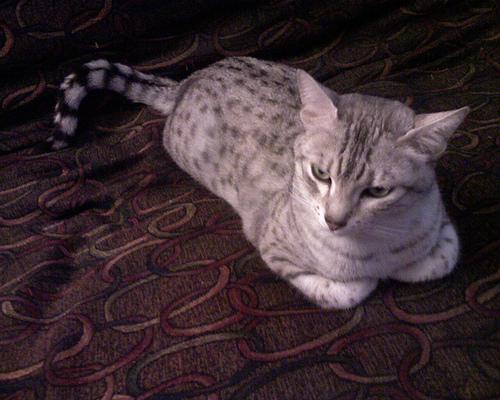
Breed: Egyptian Mau